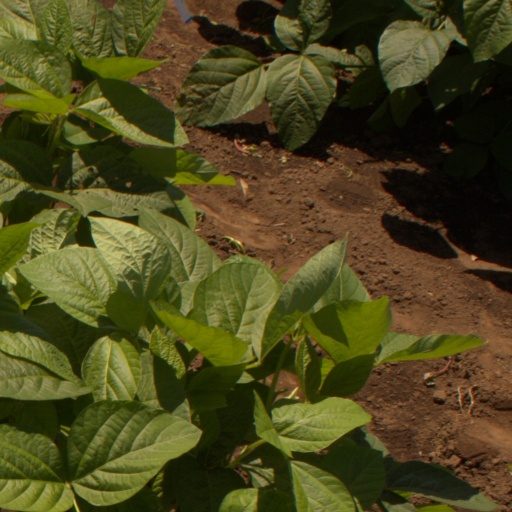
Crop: soybean